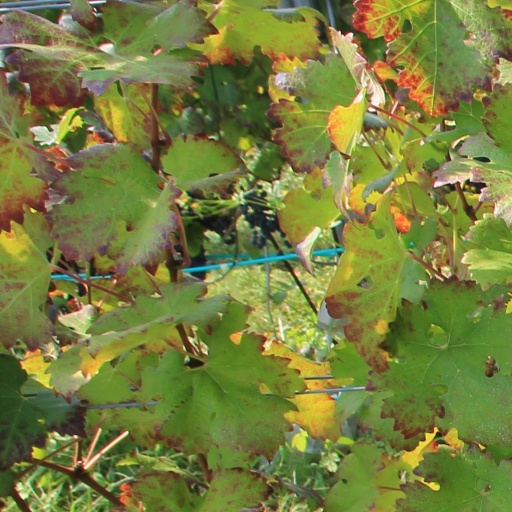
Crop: grape